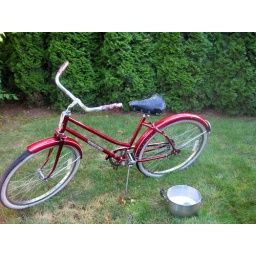
It's been sitting in the bushes at Grandpa's house for eight+ years. We just reclaimed it and cleaned it up!